Tarnowskie Góry

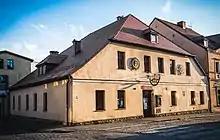
16th-century "", in which in 1744 the first Lutheran service was held after the end of Habsburg rule, as mentioned by pastor Samuel Ludwik Zasadius

In 1528, "Ordunek Górny" (the Mining Ordinance) strongly promoting farther exploration and offering a high percentage of profits to miners, was proclaimed and sparked a period of an explosive growth and prosperity. Many other associated businesses like trade, manufacturing, crafts etc., were rapidly developing and most of the old-town was already in place by 1540, including many of still existing brick and stone buildings and Protestant church. By the mid-16th century Tarnowskie Góry became the largest mining center in Upper Silesia and one of the largest in Europe; the combined length of main tunnels (main tunnels were the passages with clearance of over in height) constructed under the 1sq mile of old town alone, exceed , still, representing only a small fraction of a total underground system.